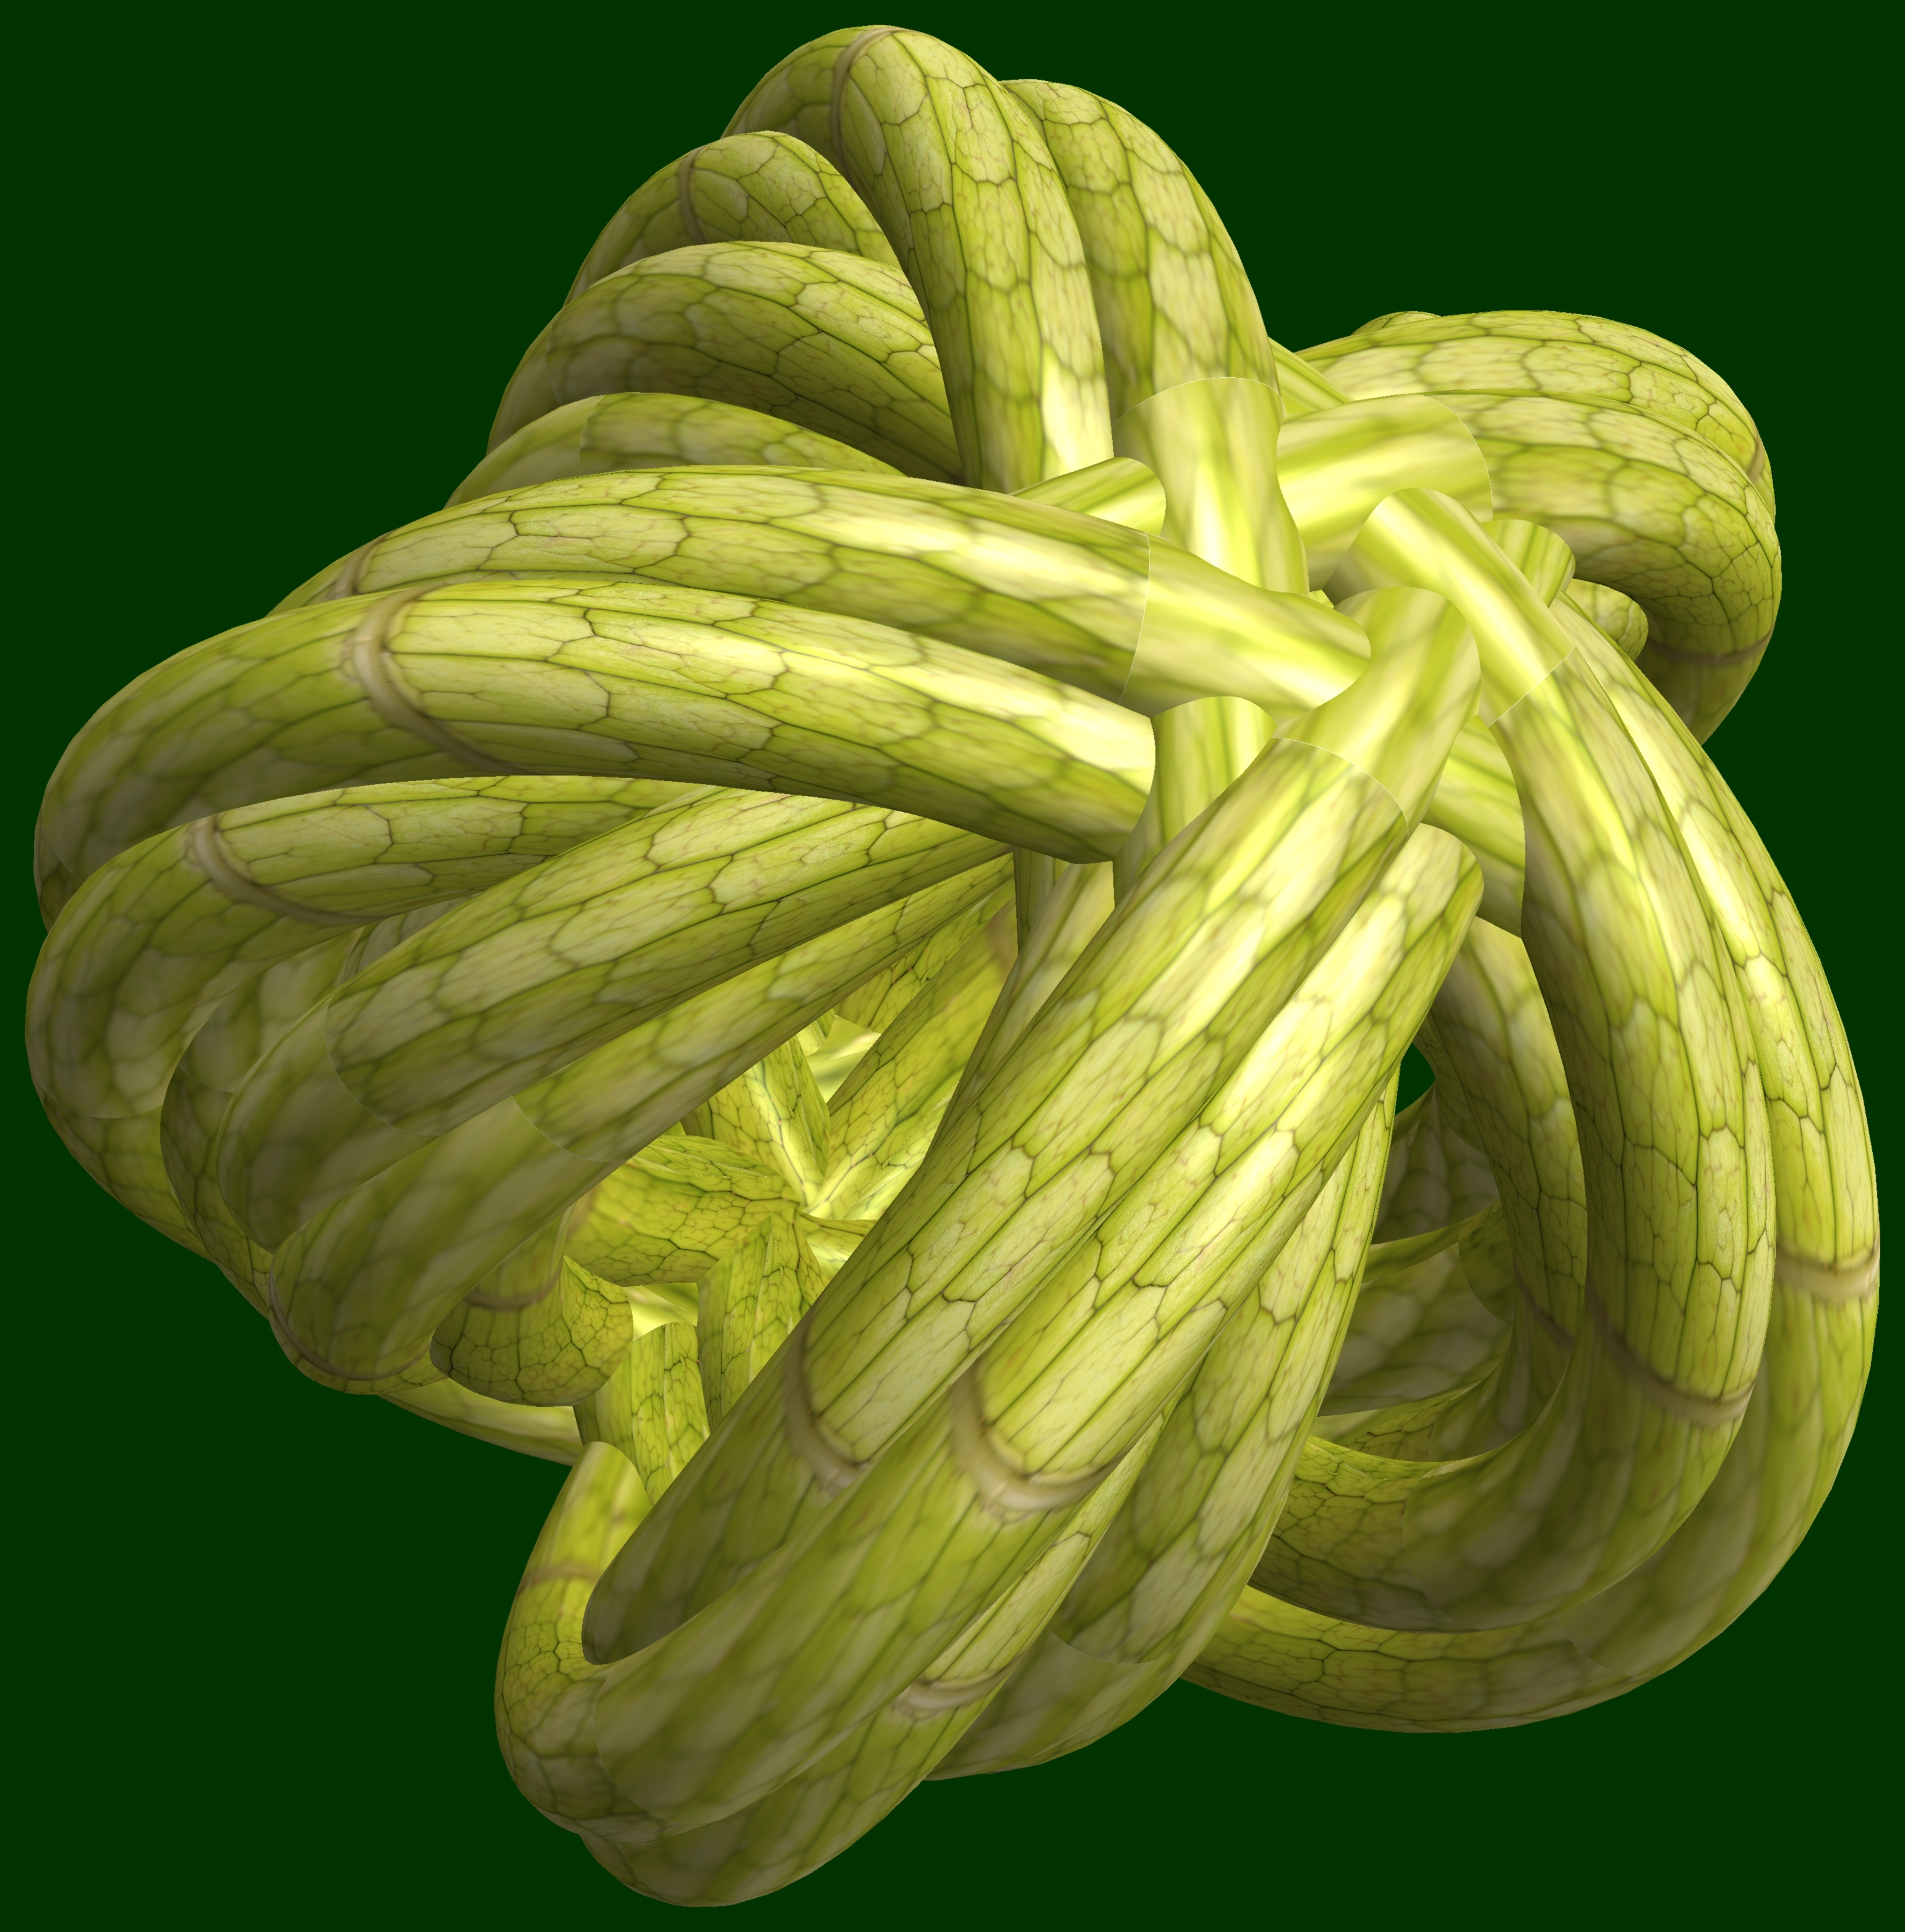
abstract, structure, plant, fruit, texture, leaf, flower, pattern, food, produce, vegetable, geometry, yellow, gourd, sculpture, design, symmetry, cucumber, 3d, graphic, shape, knot, citron, torus, mathematica, cg, parametricplot3d, code, program, algorithm, mapping, geometricsculpture, cucurbita, flowering plant, chayote, land plant, cucumber gourd and melon family, momordica charantia